New York City draft riots

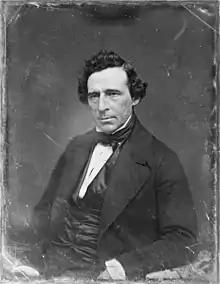
John Alexander Kennedy, NYC police superintendent from 1860 to 1870

There were reports of rioting in Buffalo, New York, and certain other cities, but the first drawing of draft numbers—on July 11, 1863—occurred peaceably in Manhattan. The second drawing was held on Monday, July 13, 1863, ten days after the Union victory at Gettysburg. At 10 am, a furious crowd of around 500, led by the volunteer firemen of Engine Company 33 (known as the "Black Joke"), attacked the assistant Ninth District provost marshal's office, at Third Avenue and 47th Street, where the draft was taking place.